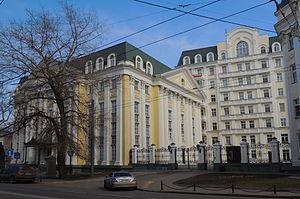
La rue Ostojenka est une rue du centre historique de Moscou.